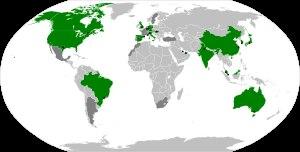
Le championnat du monde de Formule 1 2013 est la 64ᵉ édition du championnat du monde des pilotes de Formule 1. Pour la quatrième fois consécutive depuis 2010, les titres mondiaux des pilotes et des constructeurs sont attribués à Sebastian Vettel et à son écurie Red Bull-Renault.